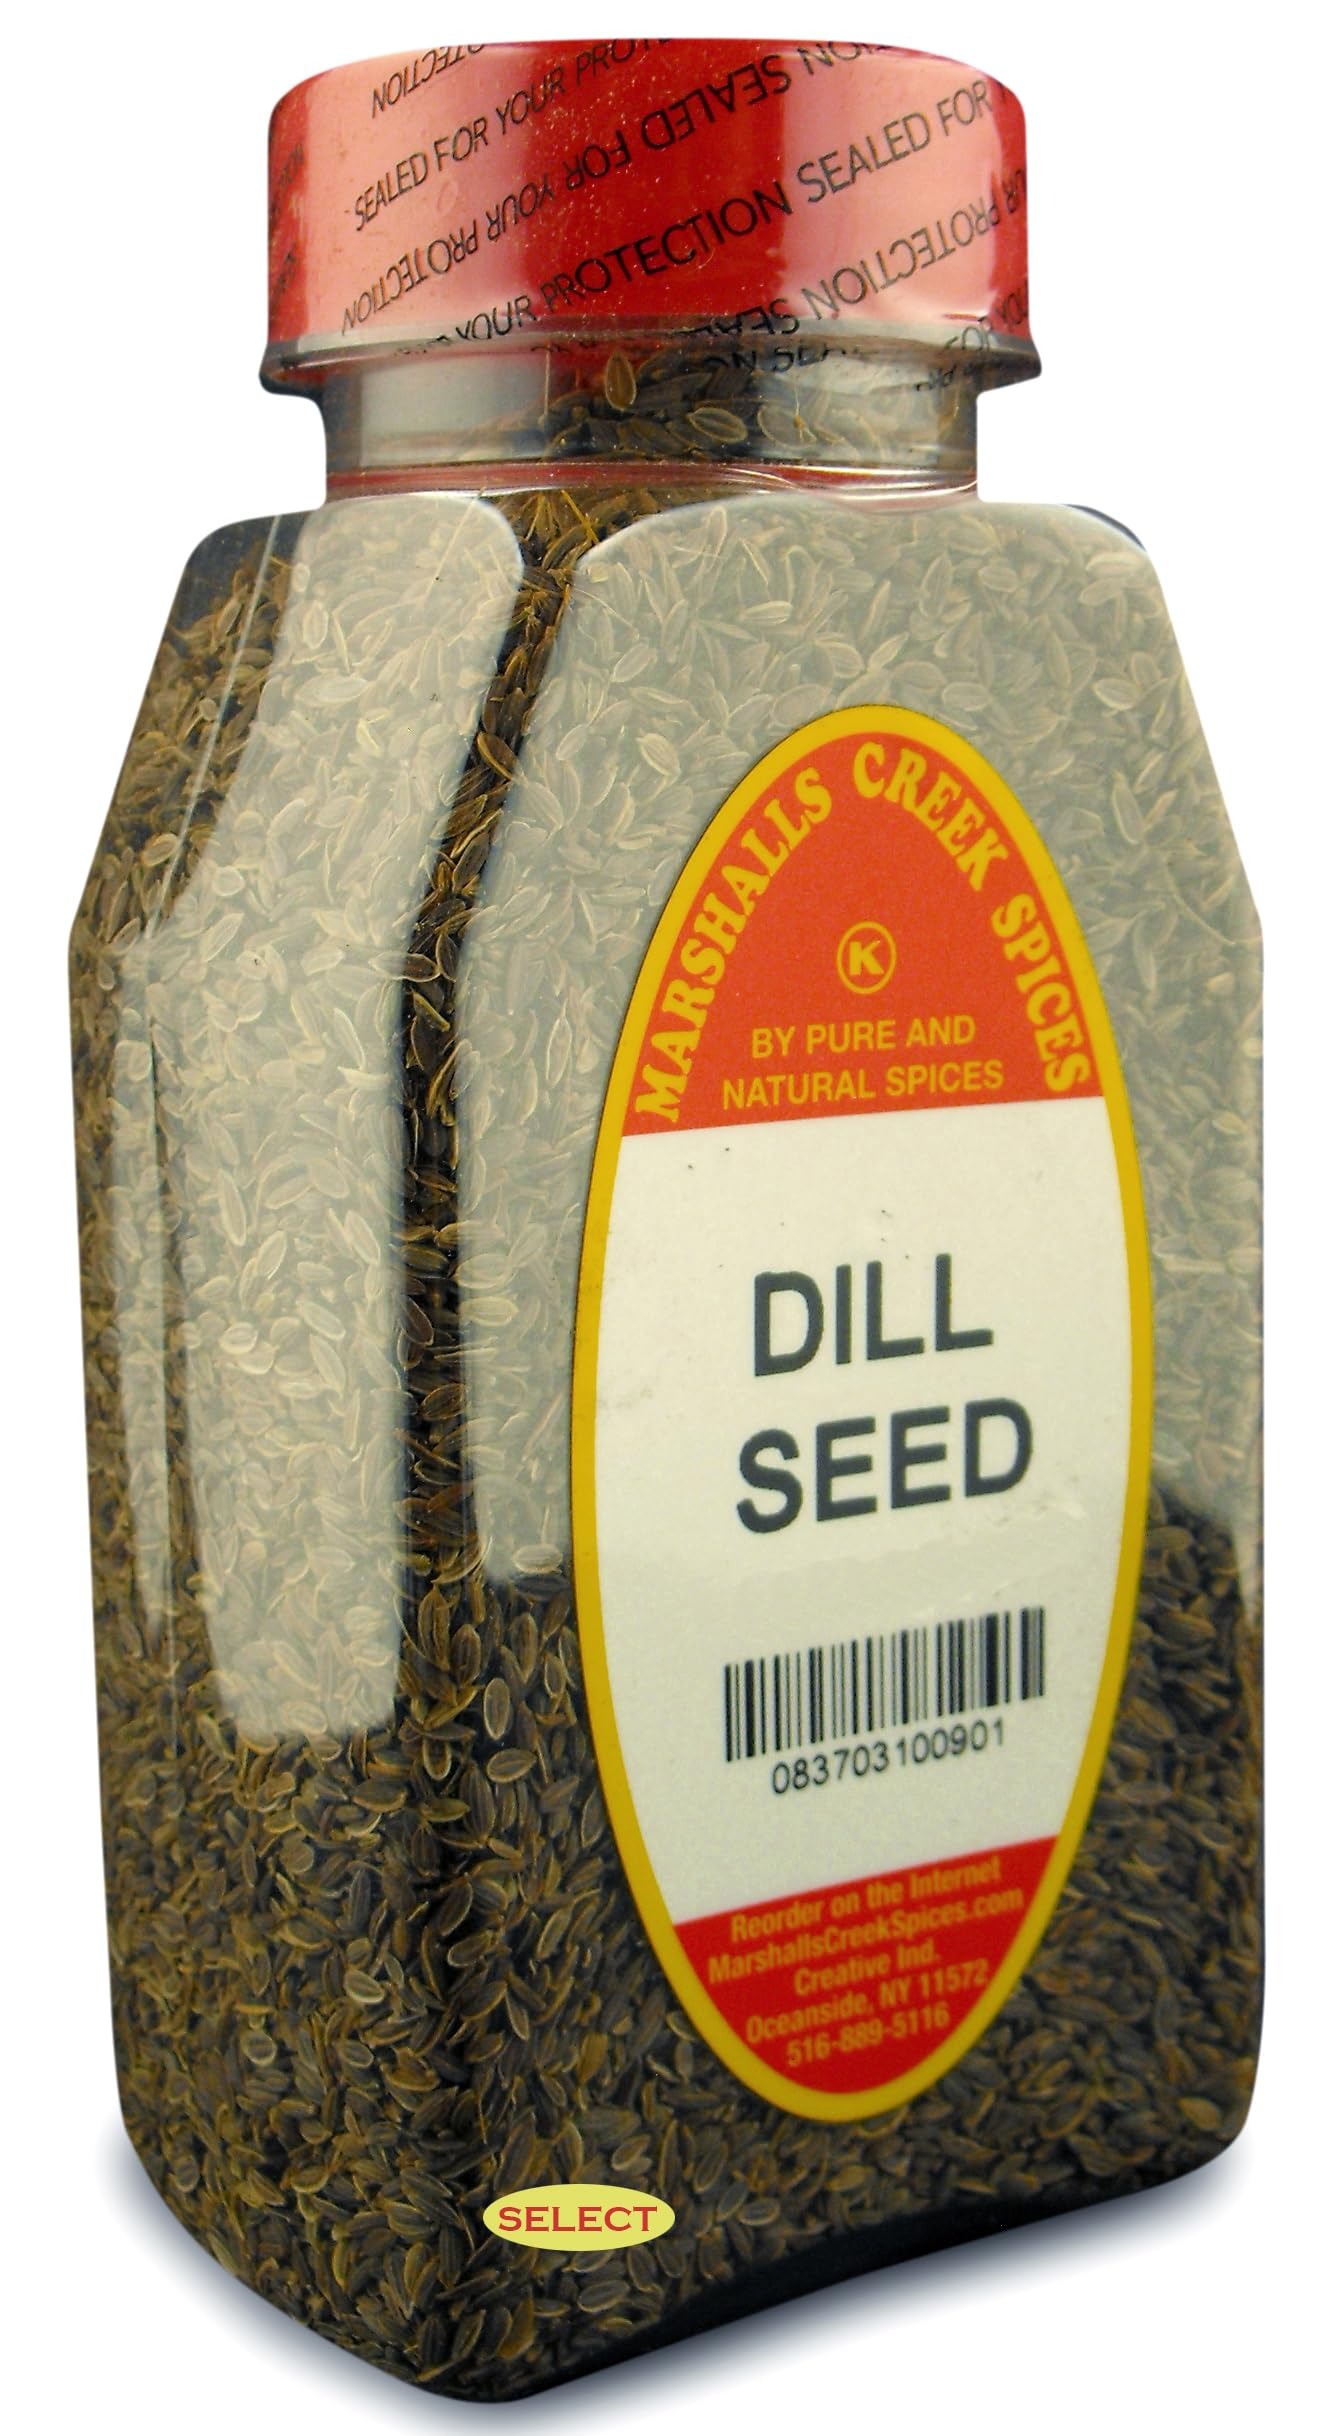
Item Name: Marshalls Creek Spices, Select DILL SEED 8 ounces
Bullet Point 1: Marshalls Creek Spices buys in small quantities and packs weekly providing the freshest products possible. Fresher ingredients means more flavor and a longer shelf life.
Bullet Point 2: Premium Quality Spices, Specifically Sourced from the Best Producers. All individually Hand Packed to the Highest Standards in the industry. With over 35 years in the world of herbs and spices, Marshalls Creek Spices has the expertise and knowledge to produce a superior product.
Bullet Point 3: All Natural & Kosher. No Fillers - No MSG
Bullet Point 4: Premium Grade, Gourmet Quality
Value: 8.0
Unit: Ounce

Price: 11.95